Pauline Markham

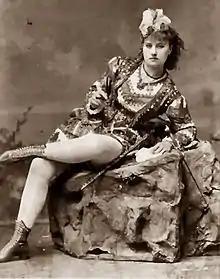
Pauline Markham c. 1870

In late November 1873 it was reported Markham had eloped with Randolph M. McMahon, a former Southern Civil War officer with a reported rank ranging anywhere from Colonel to Major General. A few days earlier Markham failed to appear for that night's performance of "The Black Crook" at Niblo's Theatre. It was later discovered the couple had skipped town to avoid detectives searching for McMahon over an extravagant unpaid hotel bill. Markham would later say of McMahon that he was abusive and controlling to the point that he would only allow her twenty-five cents to spend on meals. According to sporadic news accounts the two remained together for at least five years with McMahon as her manager.